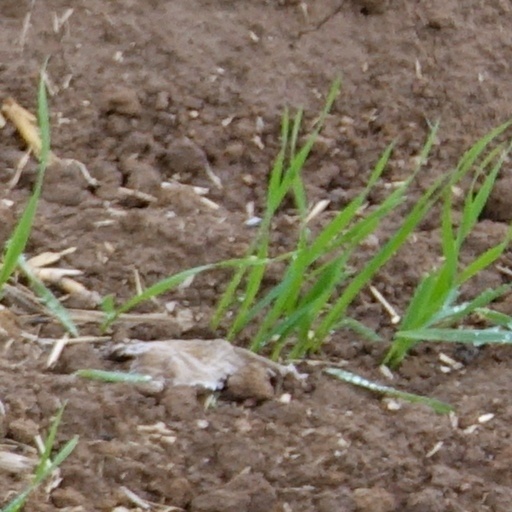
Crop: wheat